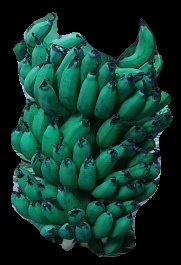
Variety: pachbale
Grade: grade3